Lista Przebojów Programu Trzeciego

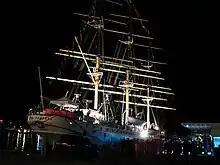
While most LP3 editions are broadcast from the Radio 3 studio in Warsaw, some are broadcast from mobile studios set up in various parts of Poland, such as this 2 September 2011 (list #1544) studio set up aboard Dar Pomorza tall ship.

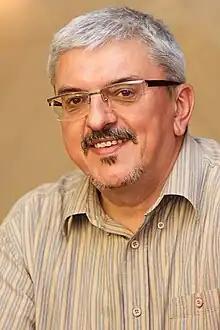
Marek Niedźwiecki, the long-term host of LP3

Lista Przebojów Programu Trzeciego ("the Radio Three Chart", LP3) is the oldest and the longest-running music chart in Poland. Aired by Polskie Radio Program III, a division of the Polskie Radio public broadcaster, the list has been broadcast weekly since 24 April 1982 until 15 May 2020 after 1998 airings. Initially hosted by Marek Niedźwiecki, since 2010 the hosting duties have been alternated by Niedźwiecki and Piotr Baron.